Cucumaria vegae

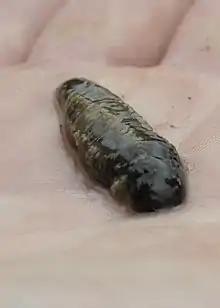
"Cucumaria vegae" with tentacles retracted. Note the rows of tube feet running the length of the body

As one might expect, the tiny black sea cucumber is small, growing to a length of . It is black above and a somewhat lighter gray on its underside.